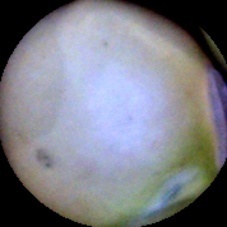
Label: Immature